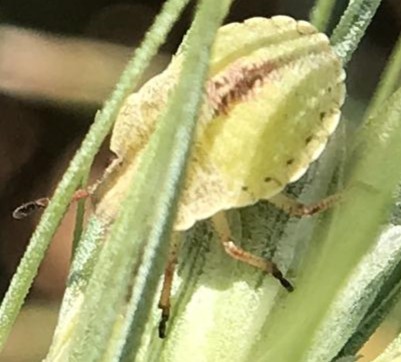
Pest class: stink_bug